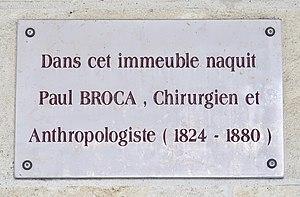
Plaque en hommage à Paul Broca, 21 rue Louis-Pasteur à Sainte-Foy-la-Grande (Gironde), où il est né.
Paul Pierre Broca, né le 28 juin 1824 à Sainte-Foy-la-Grande et mort le 9 juillet 1880 à Paris, est un médecin, anatomiste et anthropologue français. Son nom est resté attaché à celui d'une forme d'aphasie qu'il décrivit avec précision en 1861.